La Quinta, Cuba

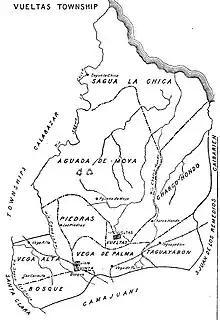
Map of Barrios of Vueltas in 1909

Until 1976 La Quinta was a former barrio of the Vueltas Municipality.